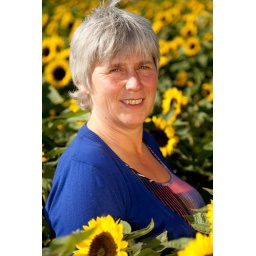
I took this photo last sunday in the sunflower field. I think the combination of yellow and blue is just perfect.